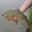
Label: trout